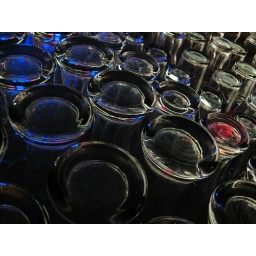
Beer glasses at the airport bar in Hartford CT.